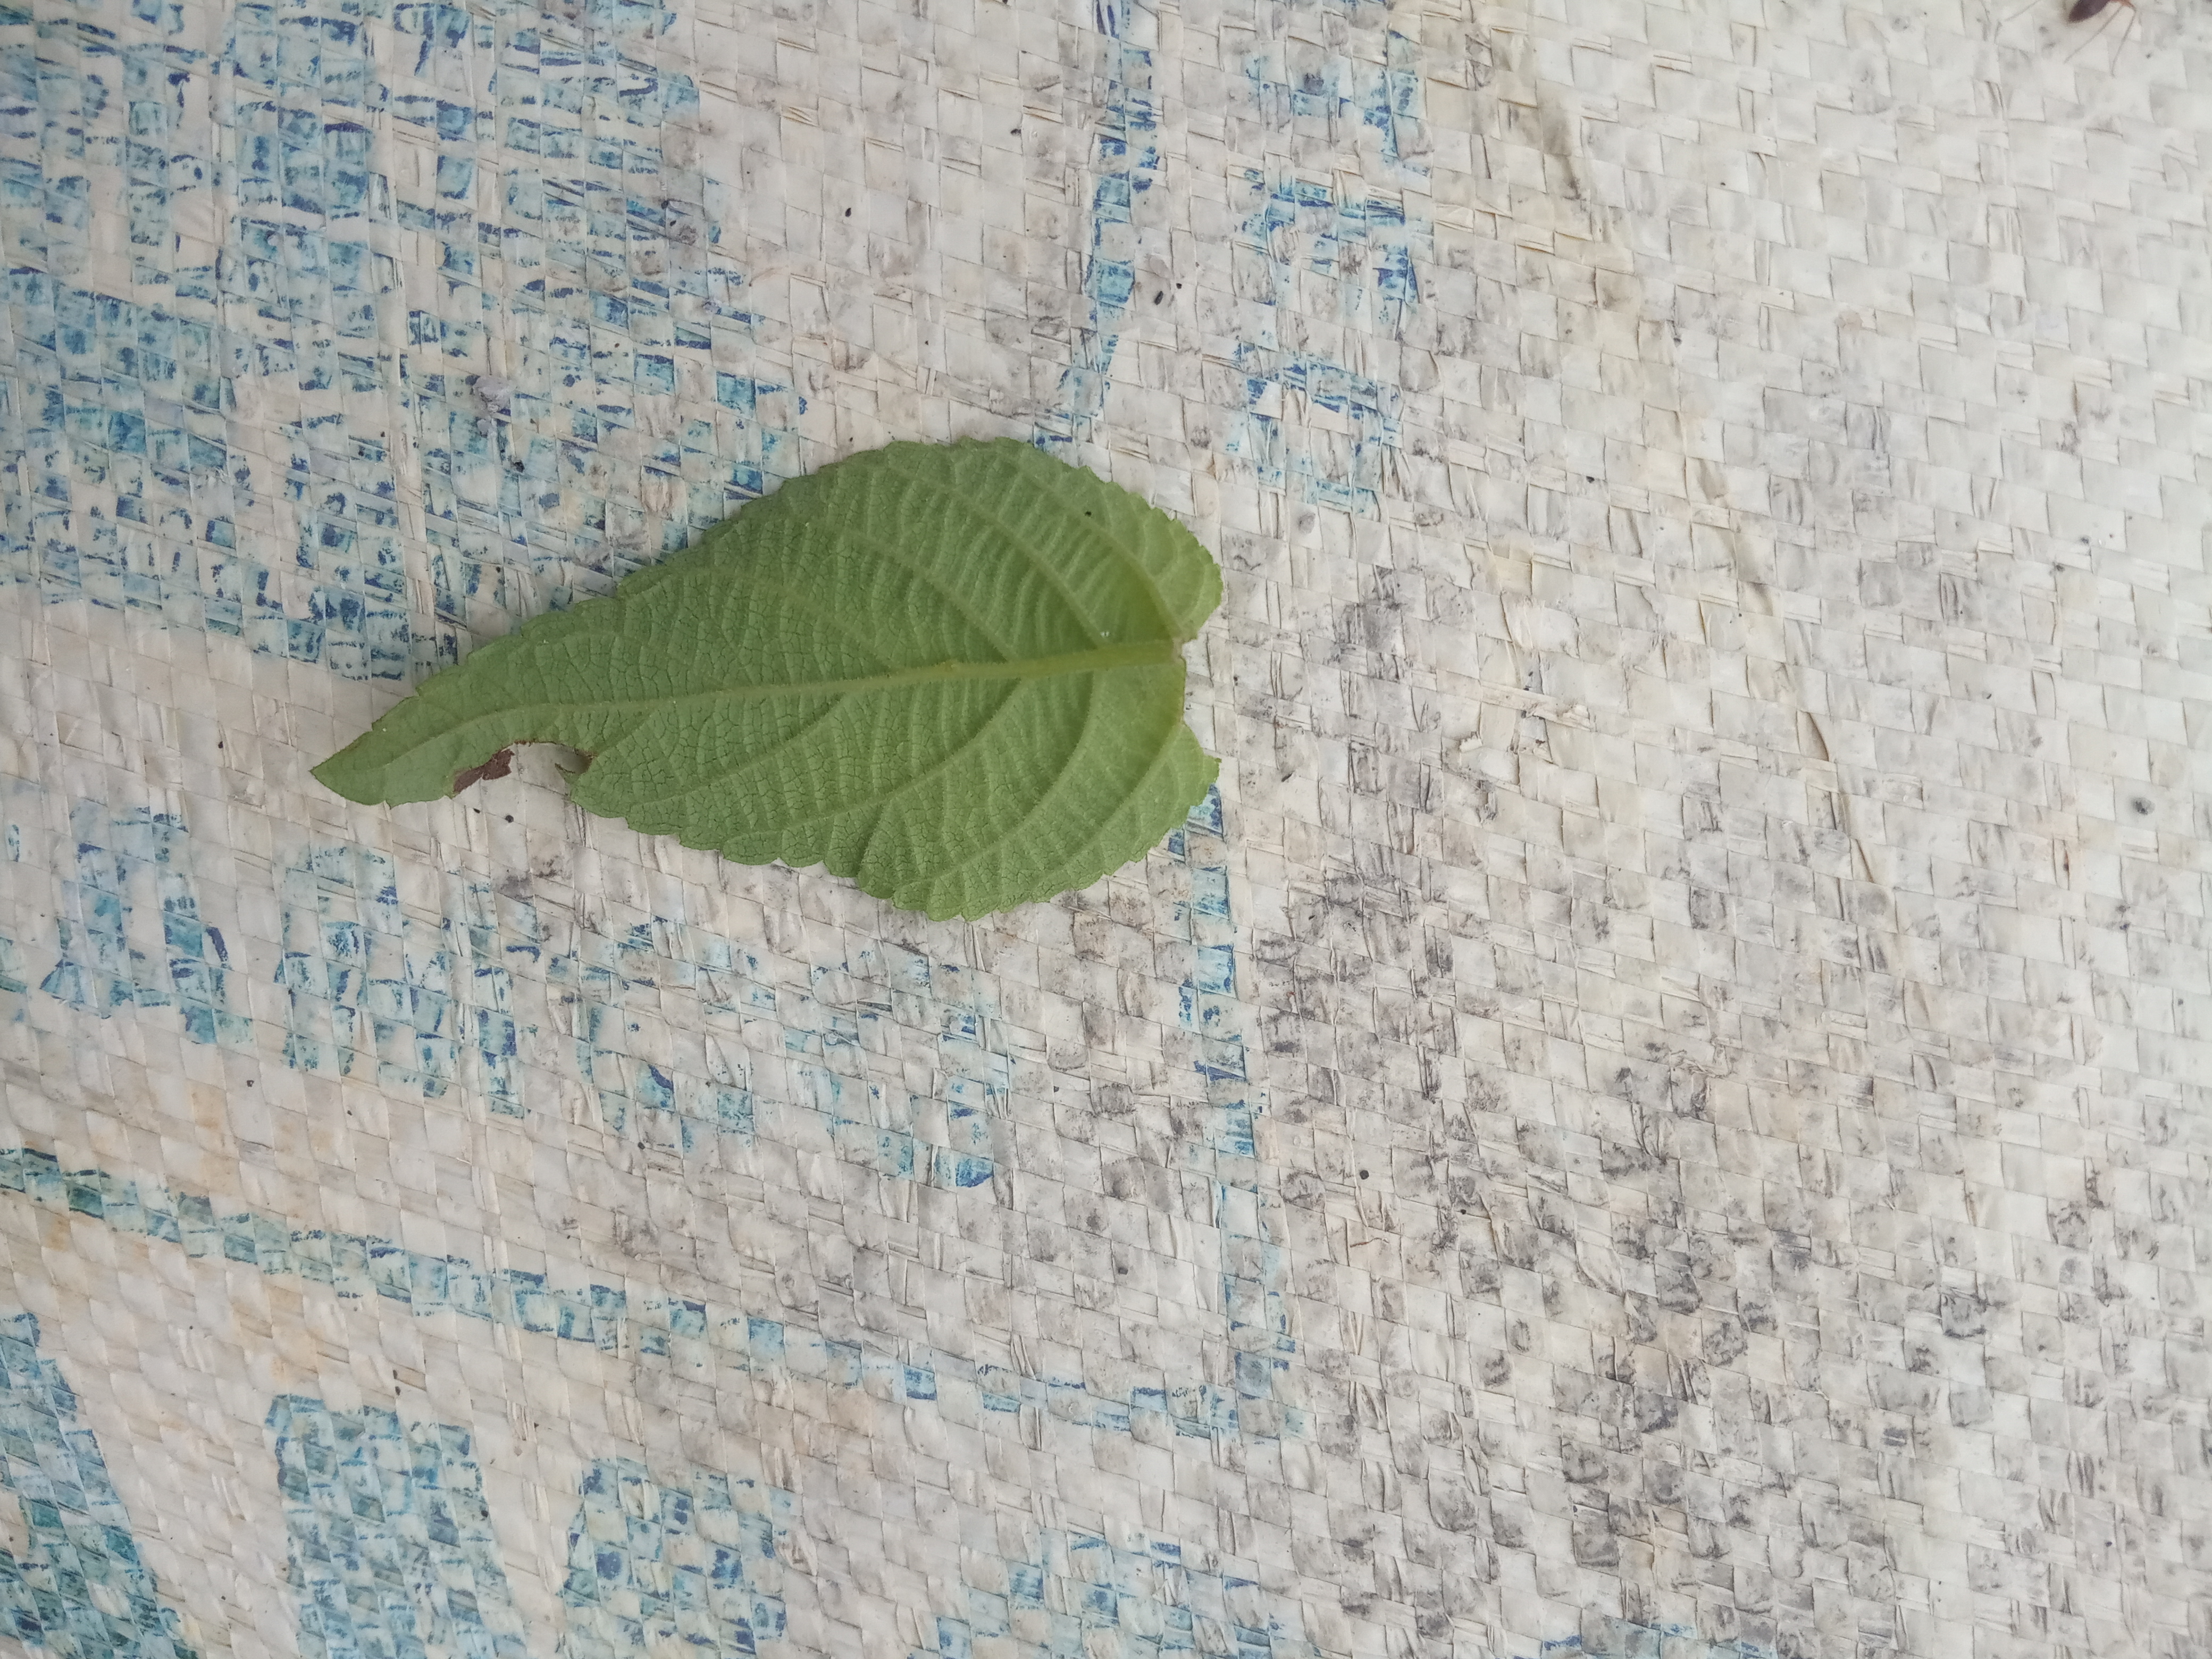
Plant: Lantana